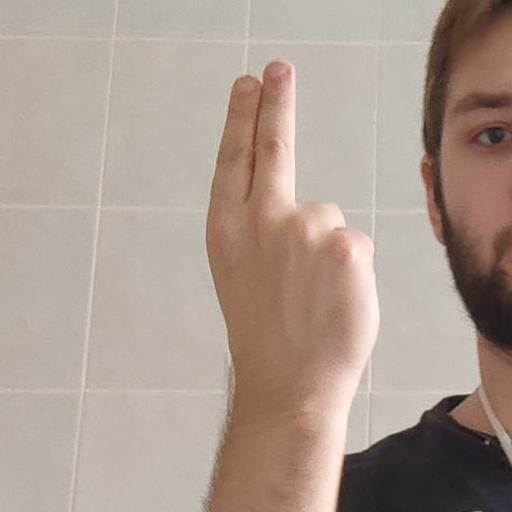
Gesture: two_up_inverted